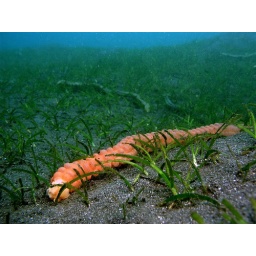
this bright orange meter-long sea cucumber is an interesting contrast to the many other duller ones lying around the sea grass